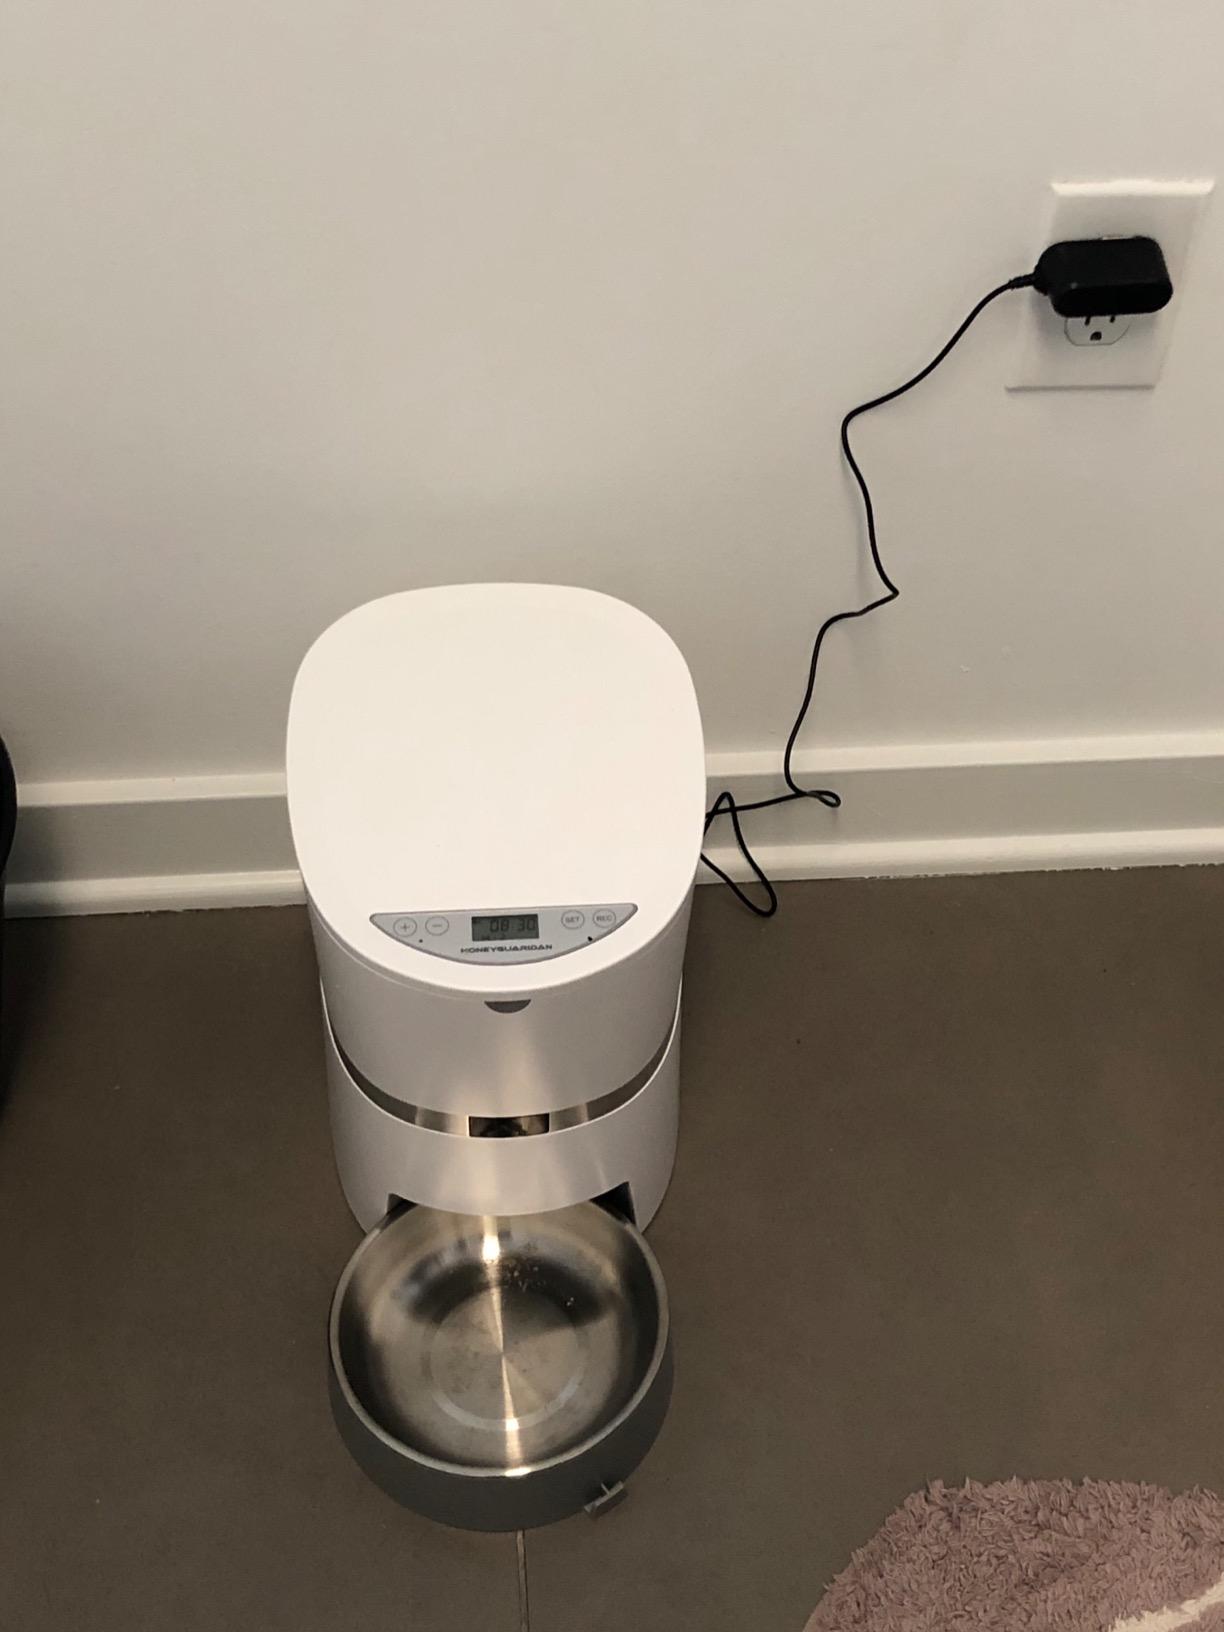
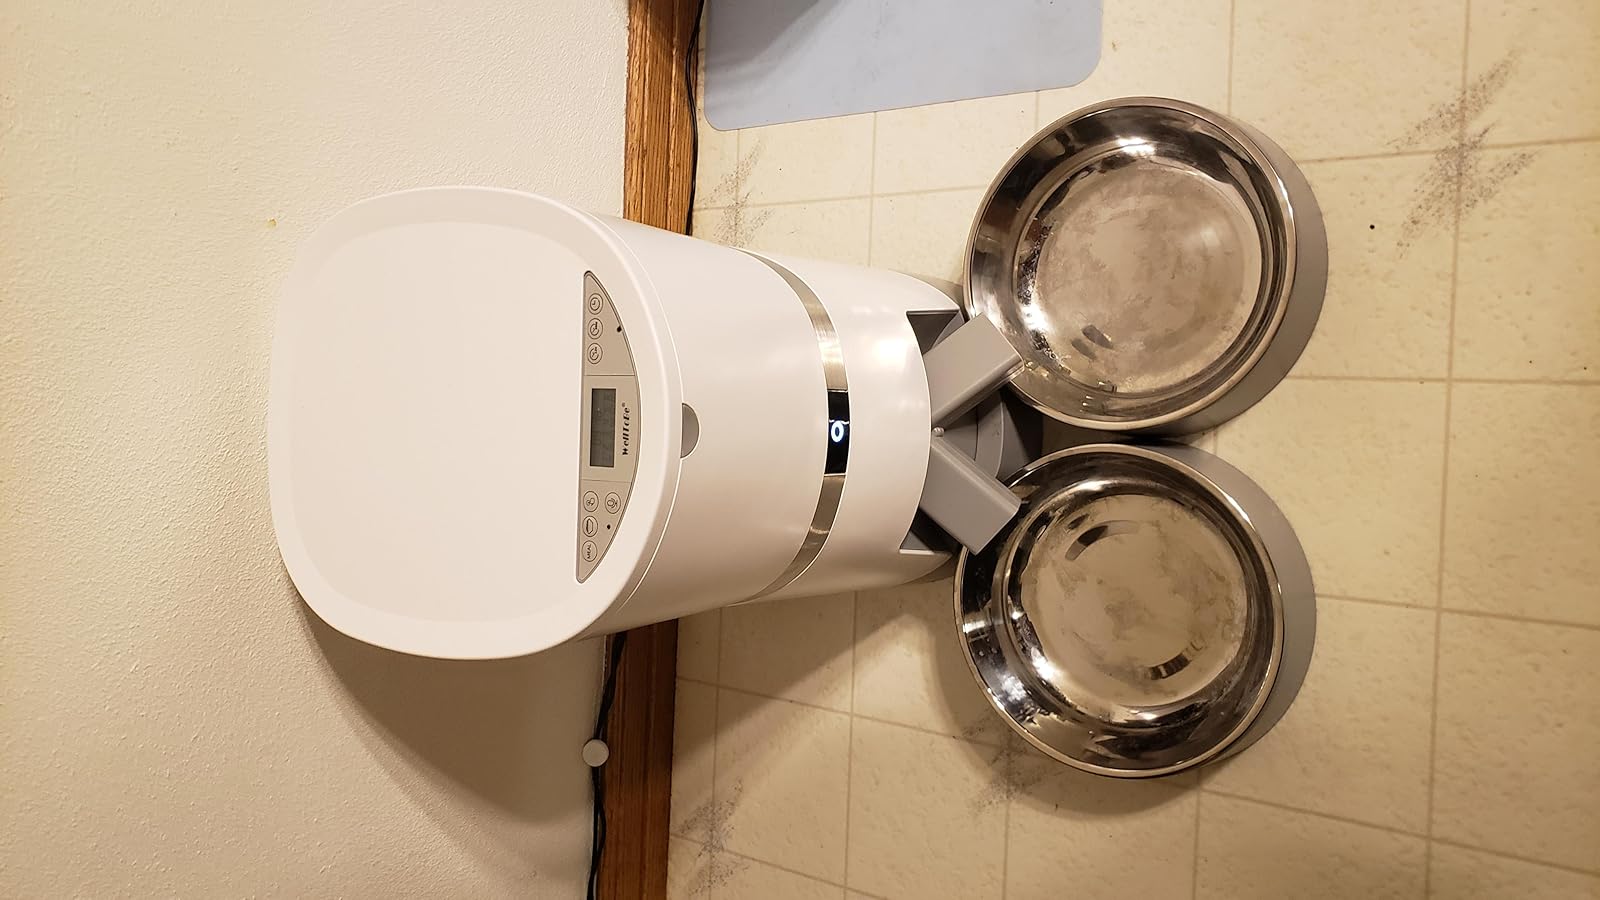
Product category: items_feeder
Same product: no